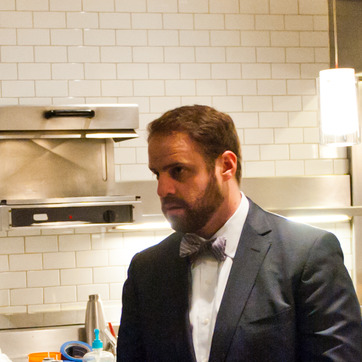
Material: skin